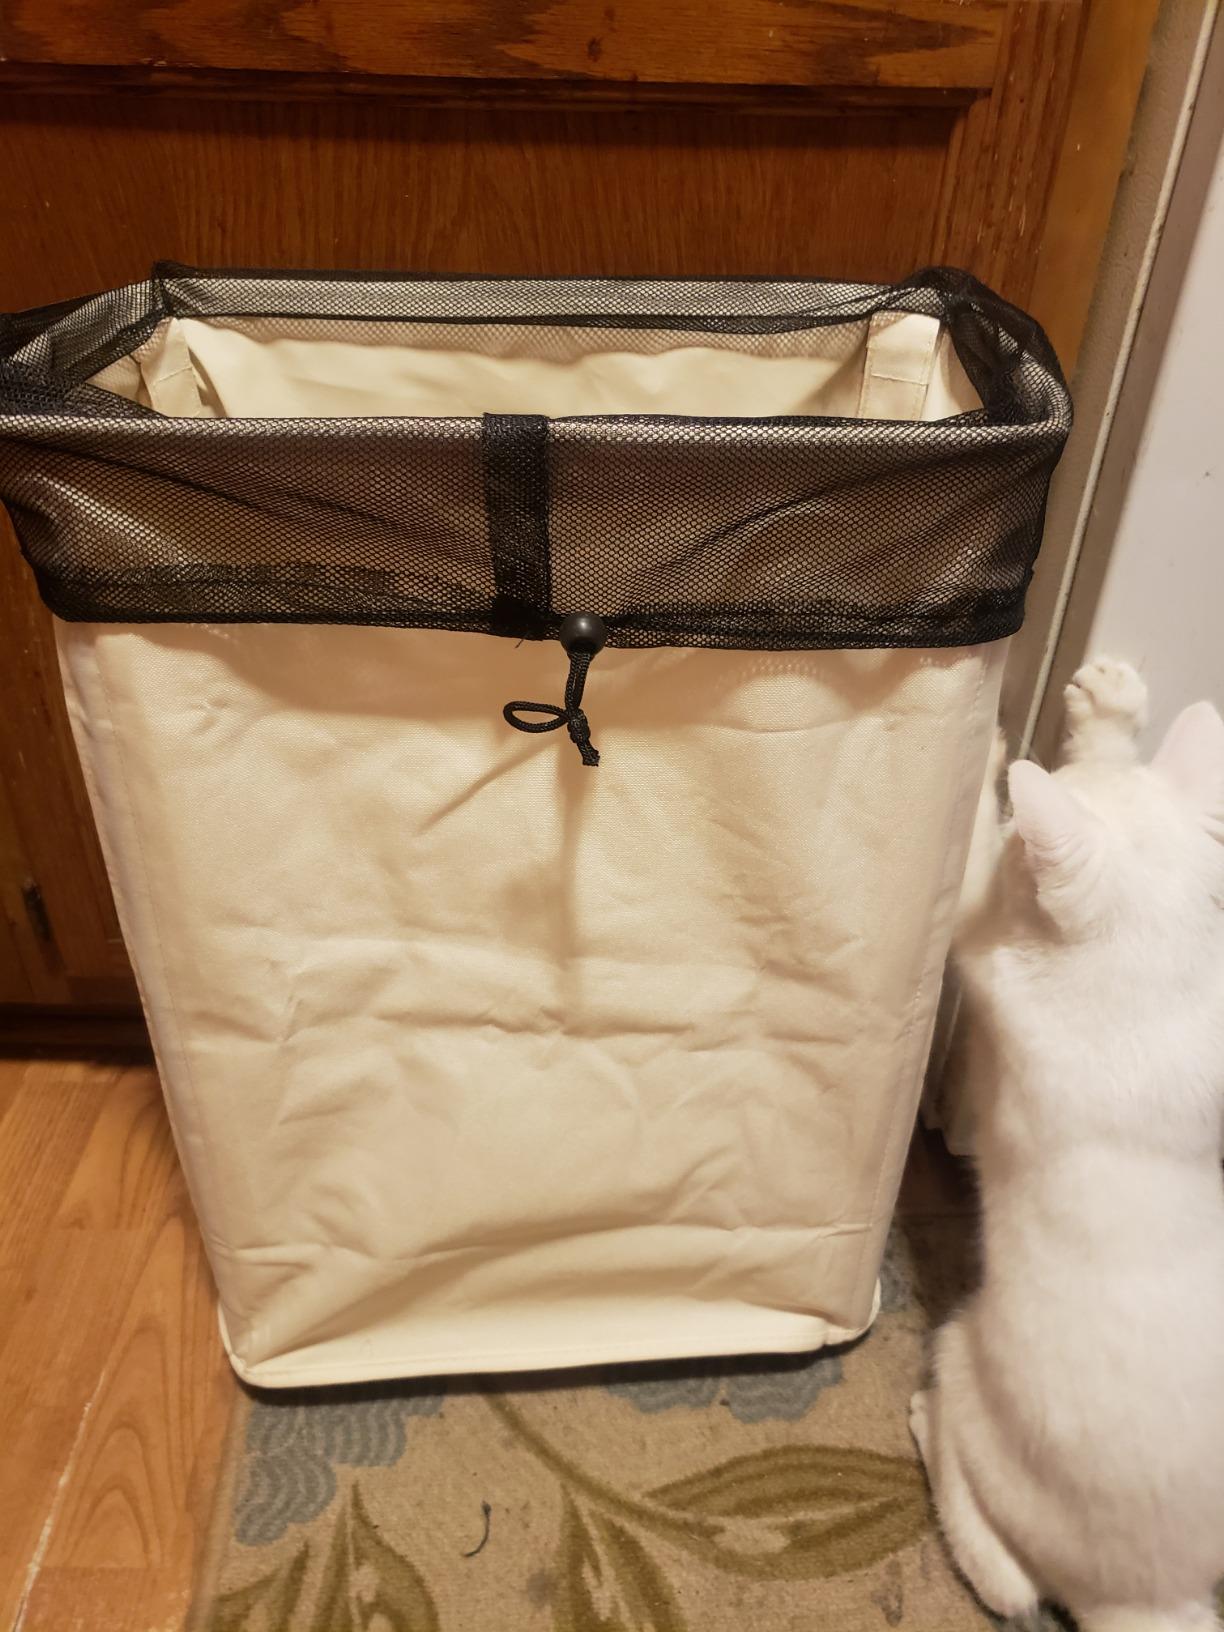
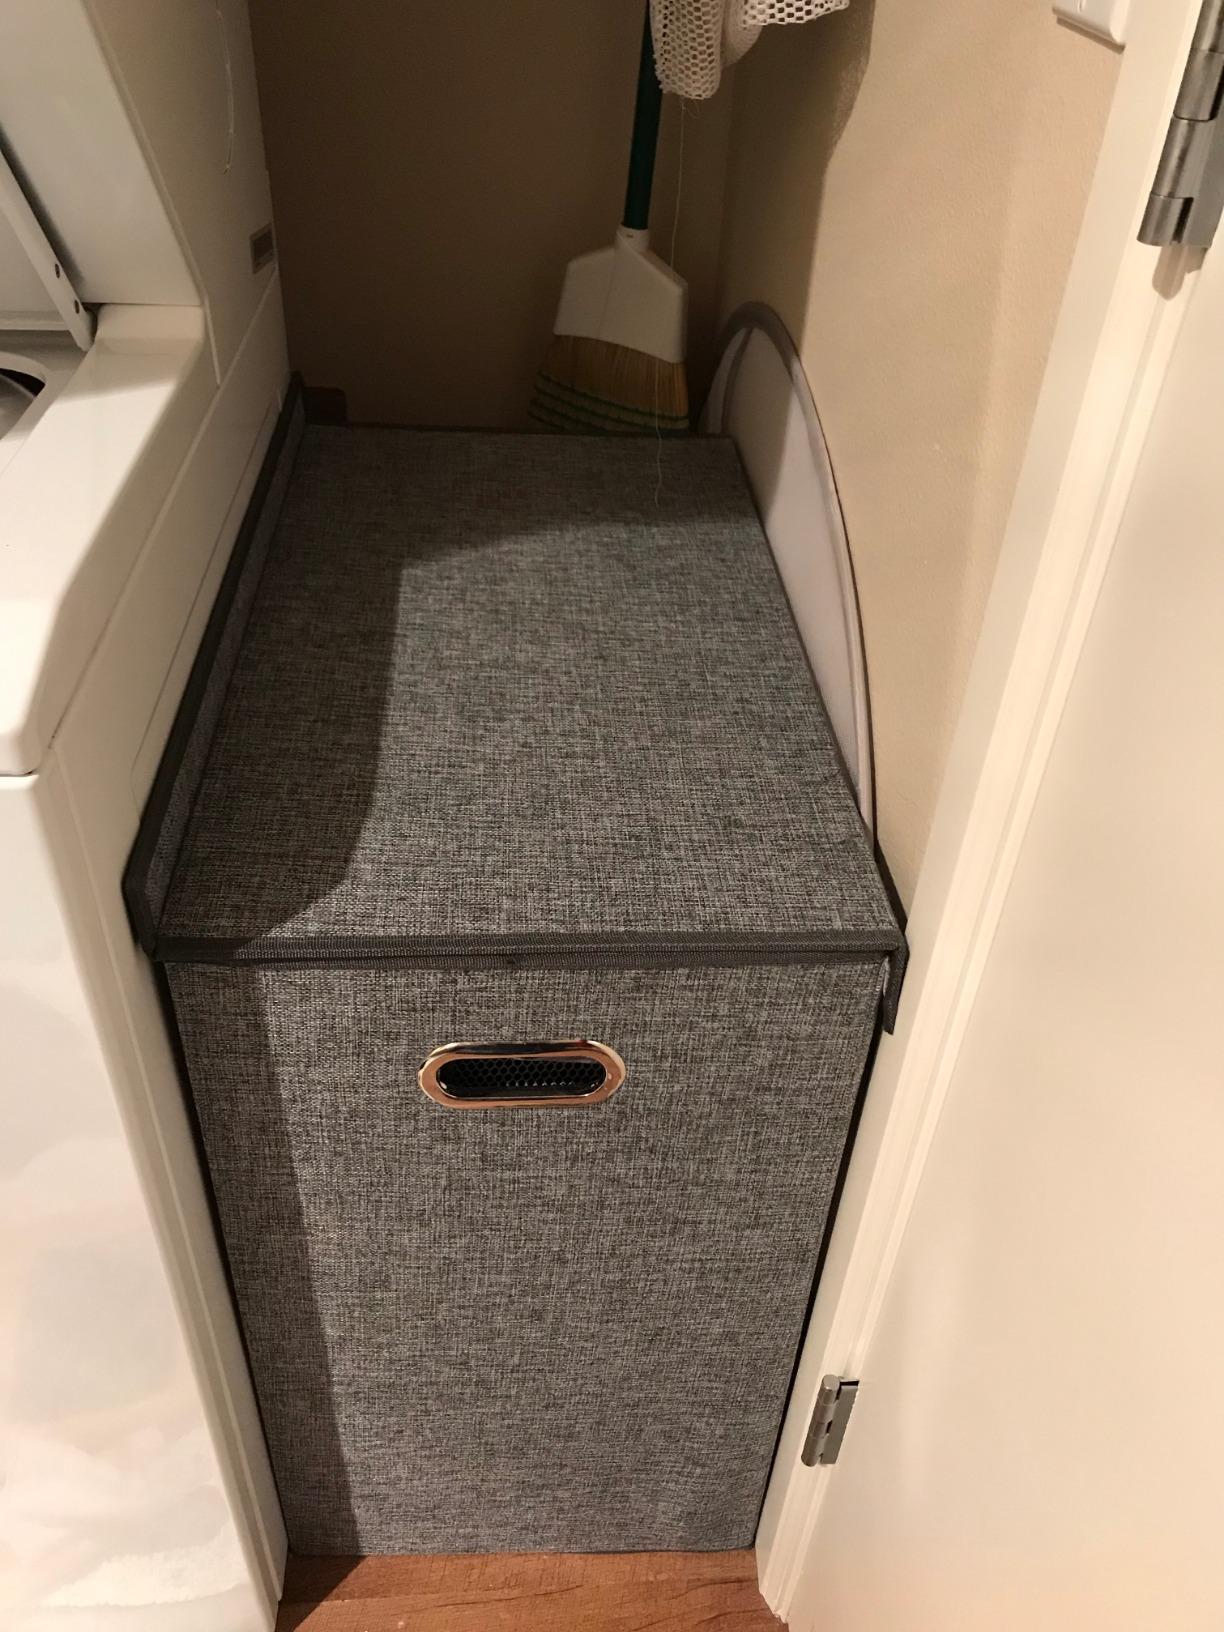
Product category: items_hamper
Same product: no